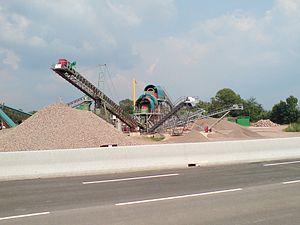
Les gravières de Lure.
Lure, également connue sous le nom de cité du sapeur, est une commune française du département de la Haute-Saône en région Bourgogne-Franche-Comté. Ses habitants sont appelés les Lurons. Elle est le siège de la communauté de communes du Pays de Lure.